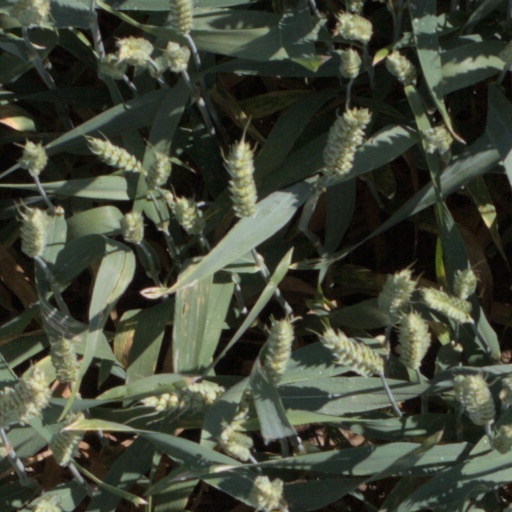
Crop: wheat